Susan Shelby Magoffin

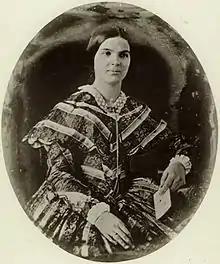

Susan Shelby Magoffin (30 July 1827 – 26 October 1855) was the wife of a trader from the United States who traveled on the Santa Fe Trail in the late 1840s.